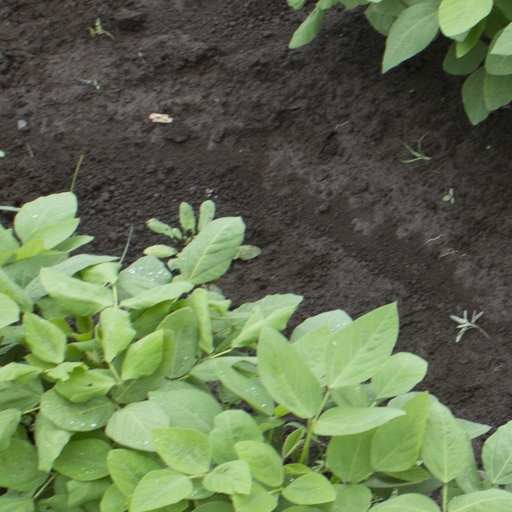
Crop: soybean